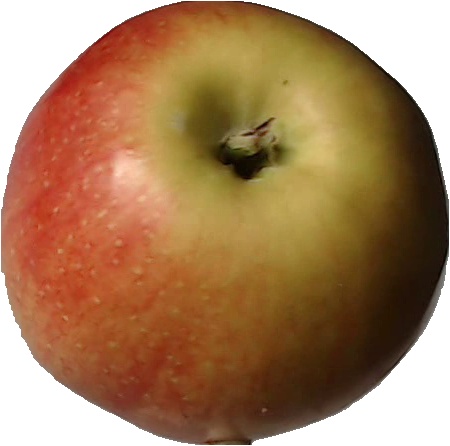
Label: apple_red_2